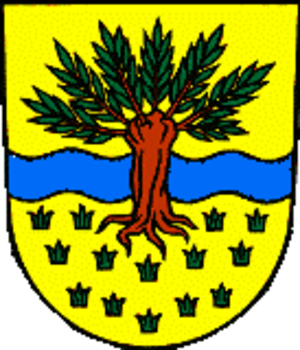
Widnau est une commune suisse du canton de Saint-Gall, située dans la circonscription électorale de Rheintal.